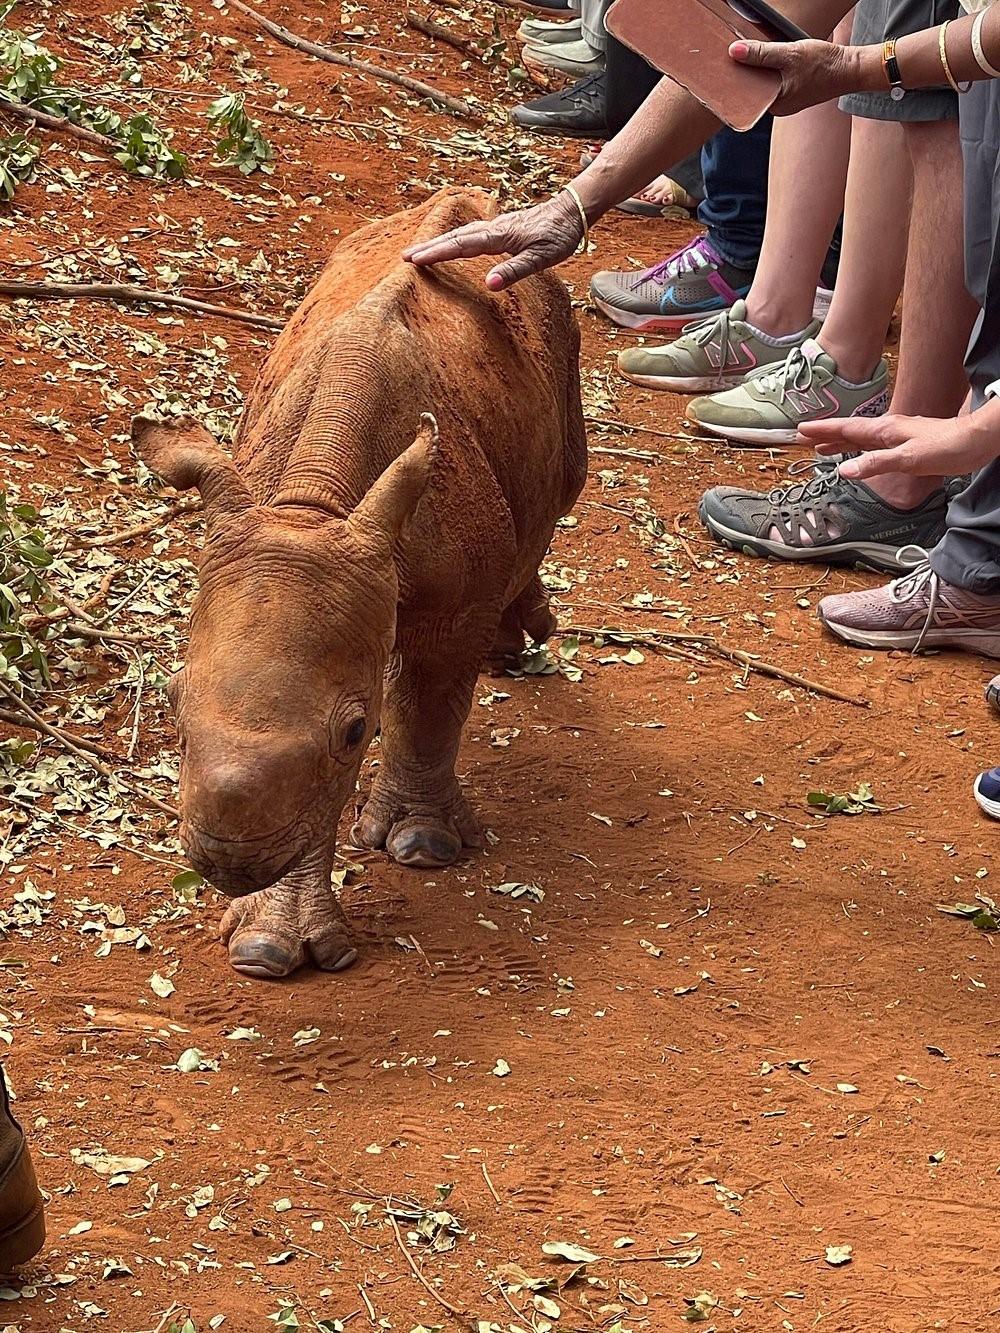
Watu mbalimbali wamesimama kwa utulivu katika eneo la udongo mwekundu, mmoja wao amemshika mnyama pori aliesimama karibu, huku majani ya miti yaliyo pukutika yakitanda chini na kuonyesha uzuri wa  mazingira ya porini.